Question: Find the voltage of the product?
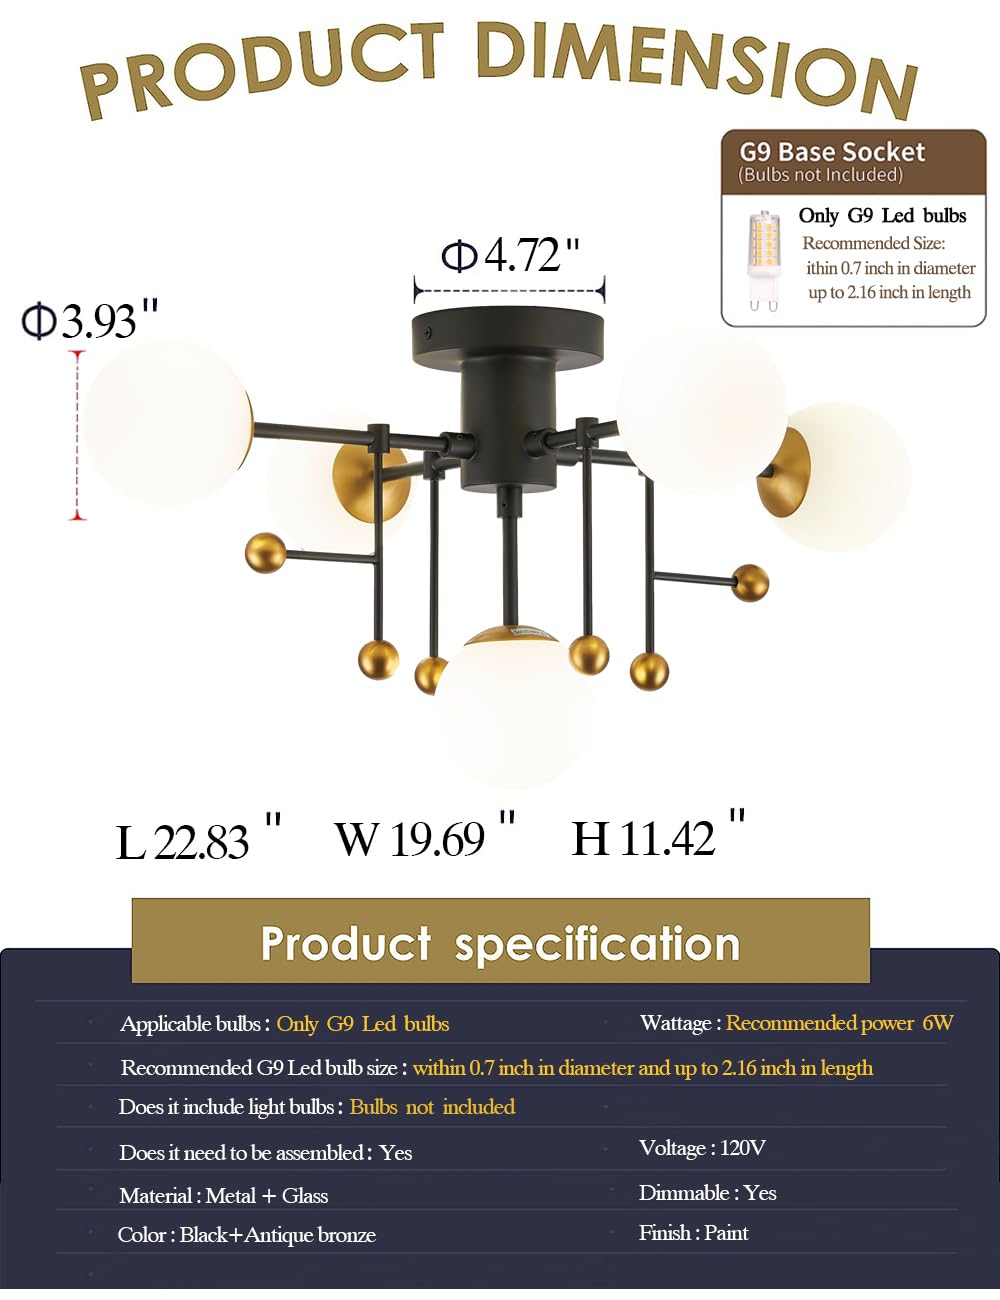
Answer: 120.0 volt